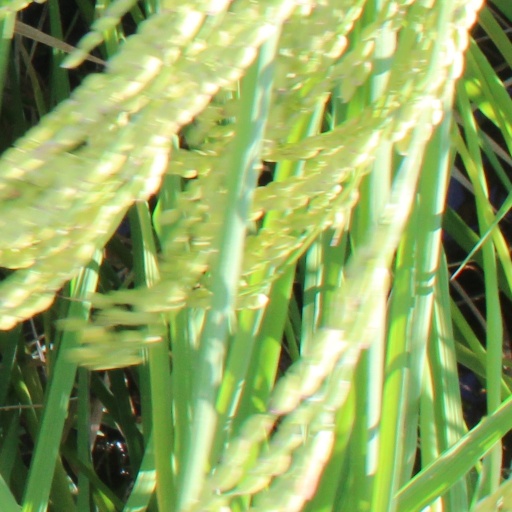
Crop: rice